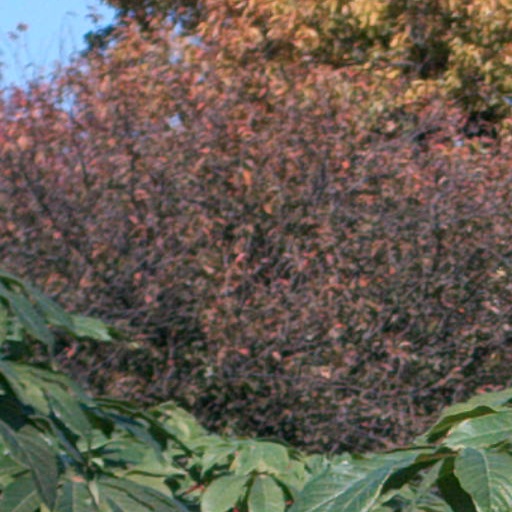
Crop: cassava